Demographics of Djibouti

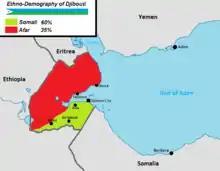
Main ethnic groups in Djibouti.

The two largest ethnic groups native to Djibouti are the Somalis (85%) and the Afar (10%). The Somali clan component is mainly composed of the Issa (83%) followed by the Gadabuursi (1%) and the Isaaq (1%). The remaining 5% of Djibouti's population primarily consists of Yemeni Arabs, Ethiopians and Europeans (French and Italians).